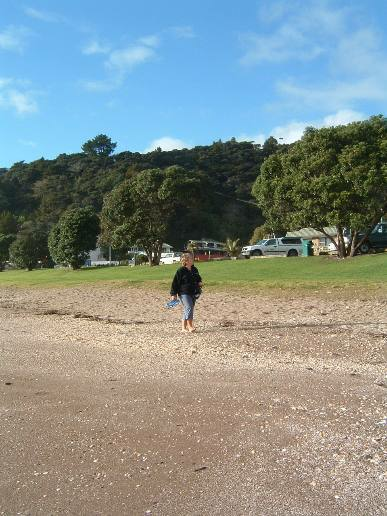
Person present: Yes